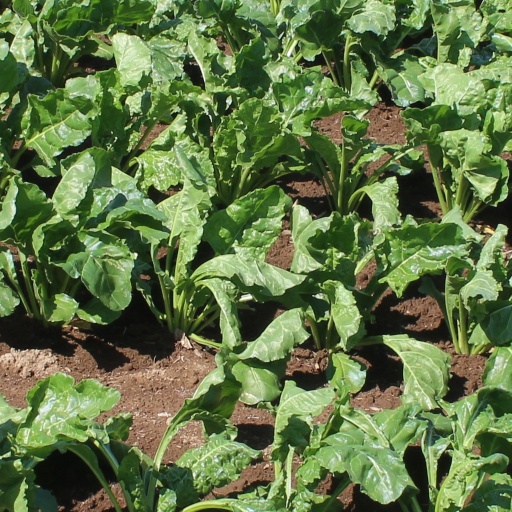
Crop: sugar beet